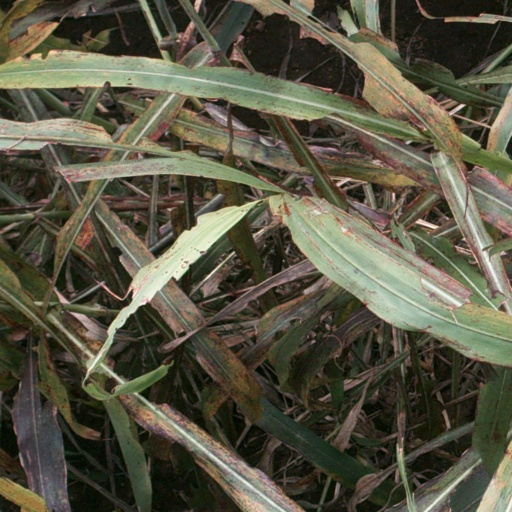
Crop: sorghum